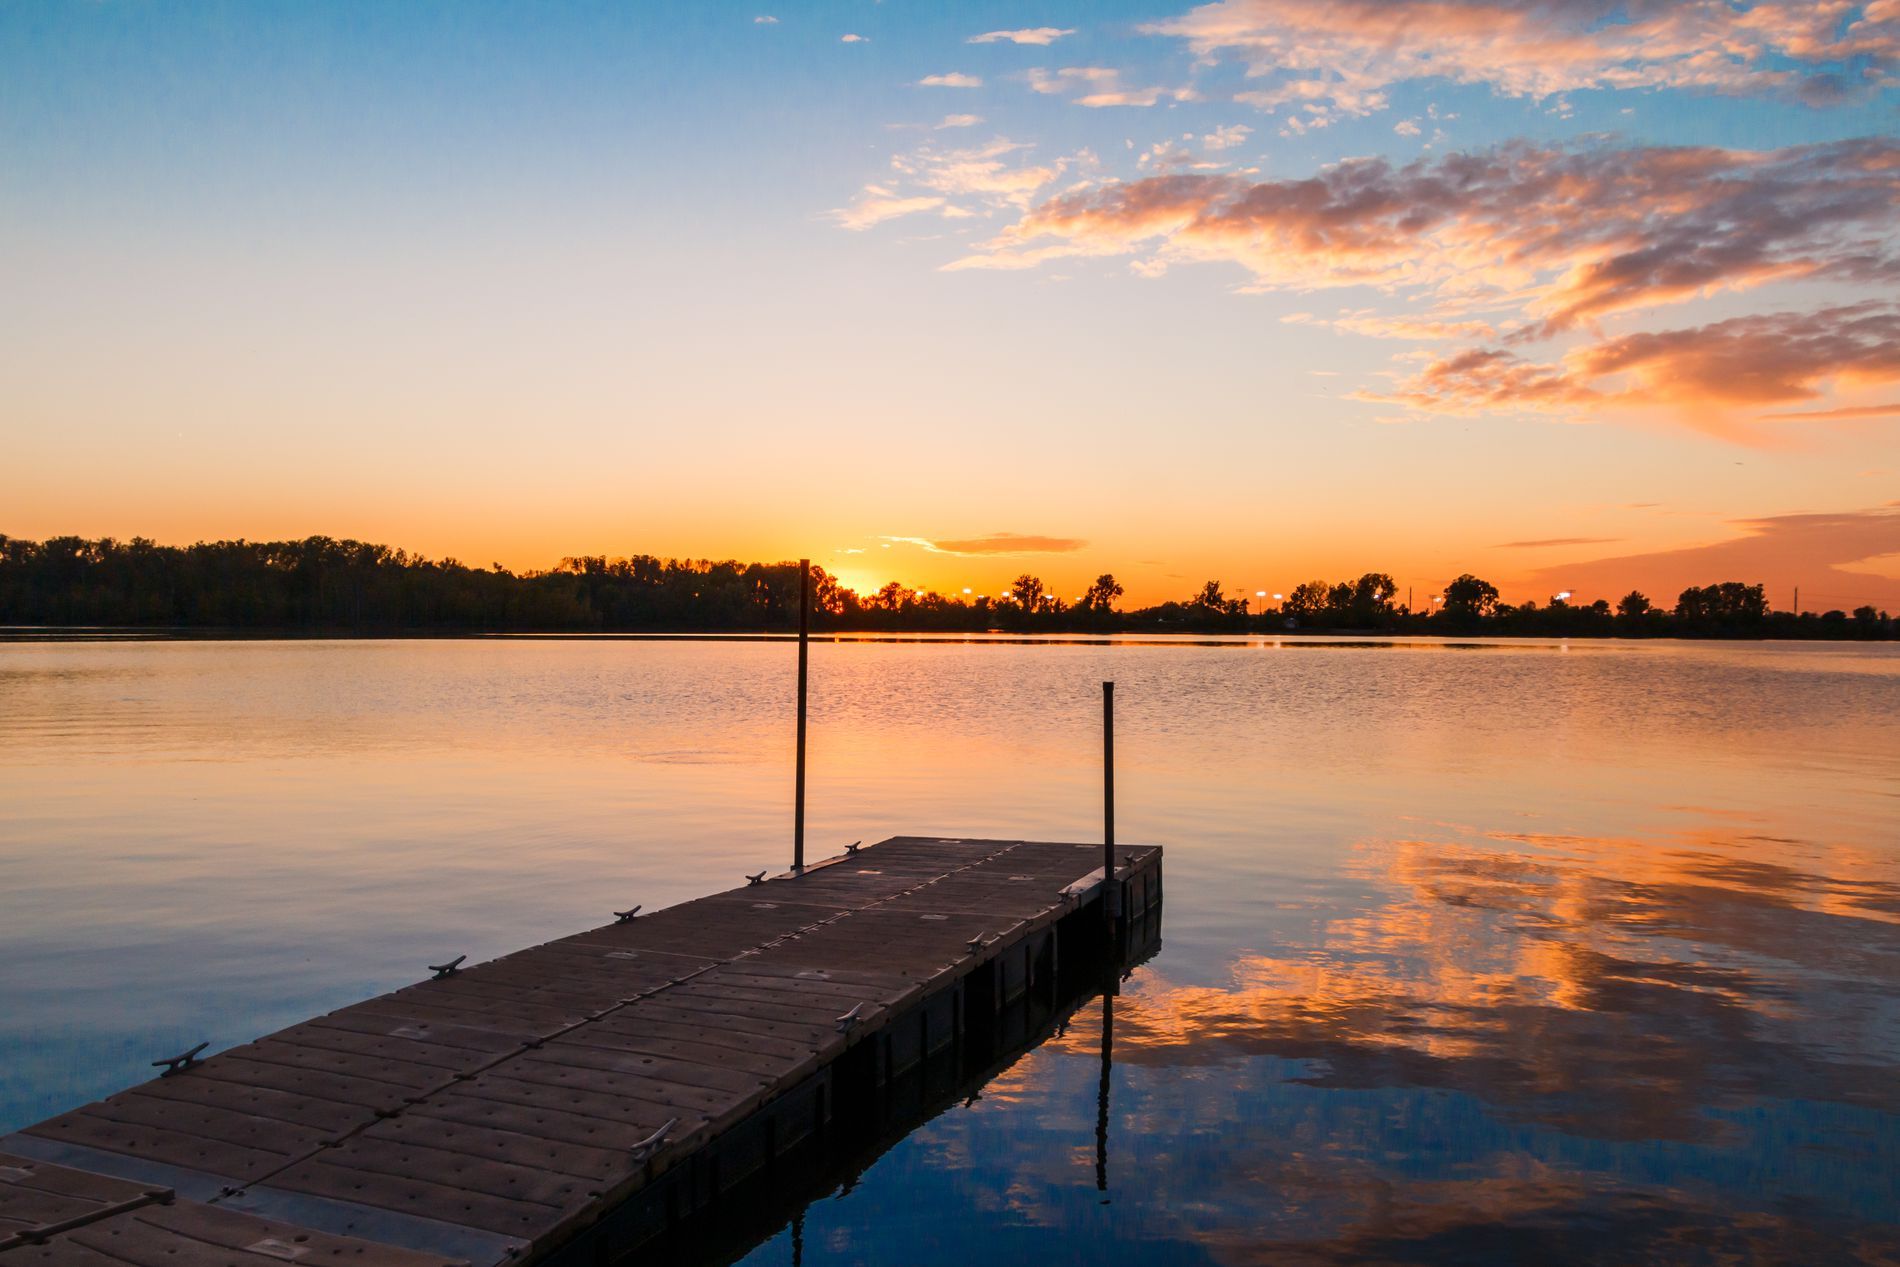
Lake View
The image presents a wide view of a lake at sunrise, set beneath a blue sky with clouds up the right corner and trees all around the lake.
A panoramic view of a lake, trees, and sunset sky inspires appreciation for nature's beauty and harmony, highlighting the complexity and balance of natural landscapes.
Labels: Water, Waterfront, Port, Nature, Outdoors, Scenery, Pier, Sky, Lake, Animal, Bird, Landscape, Sunrise, Boardwalk, Bridge, Horizon, Sunset, Cloud, Trees, Clouds
Camera: Canon Canon EOS 70D
Lens: TAMRON 18-400mm F/3.5-6.3 Di II VC HLD B028, Canon EF 300mm f/2.8L IS II USM
Aperture: F14
Exposure: 1/100 sec
ISO: 200
Focal length: 18.0 mm